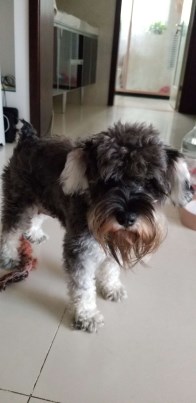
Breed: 2342-n000102-miniature_schnauzer